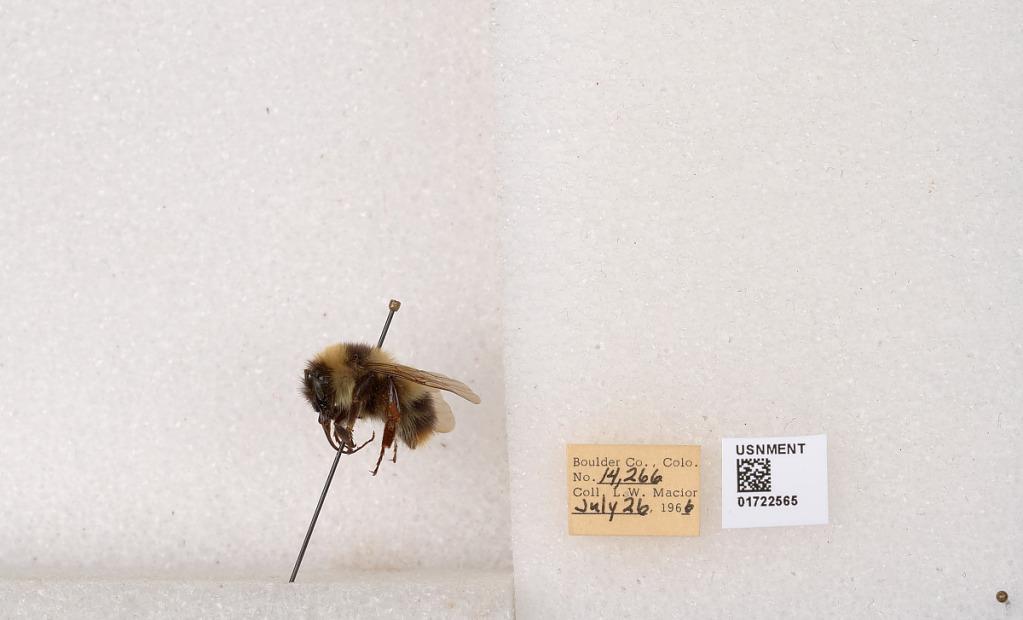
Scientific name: Bombus kirbyellus
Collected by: L. Macior
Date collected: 1966-7-26
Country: United States
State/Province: Colorado
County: Boulder
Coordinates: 40.0925, -105.358